Alexia Hilbertidou

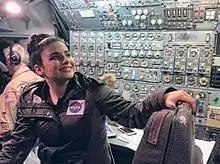
Alexia Hilbertidou inside SOFIA

In 2016, Hilbertidou won the Young Leader Award, an award given to the most influential New Zealand woman under at the age of 25, at the New Zealand Women of Influence Awards. She is an Eisenhower Youth Fellow and New Zealand's representative at the Global Teen Leader Summit. She also received the AIMES Bellingham Wallace Emergent Talent Award, which enabled her to work full-time on GirlBoss. In July 2017, Hilbertidou was invited by NASA to be part of the SOFIA Project and ride onboard NASA's 747 jumbo jet during an overnight exploratory mission. She is the youngest person to receive such an invitation. Hilbertidou is also the youngest member of the Super Diverse Women Network led by Mai Chen.